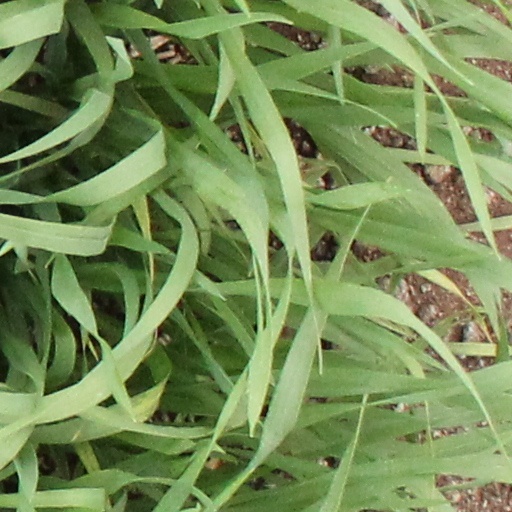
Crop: wheat